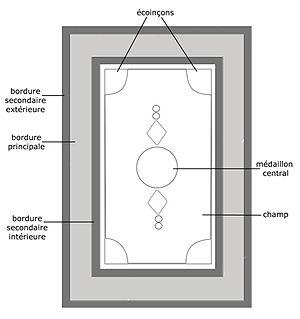
Le tapis persan est un élément essentiel et une des manifestations les plus distinguées de la culture et de l'art persans, dont les origines remontent à l'âge du bronze.